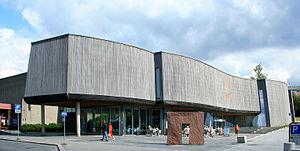
Le musée d'Art de Lillehammer est un musée d'art situé à Lillehammer, en Norvège. Durant les Jeux olympiques d'hiver de 1994, le musée a accueilli certains événements non-sportifs.
Lillehammer est une ville norvégienne du comté d'Oppland, à l'extrémité nord du lac Mjøsa, célèbre dans l'histoire contemporaine pour avoir organisé les Jeux olympiques d'hiver de 1994.